Howell Township, New Jersey

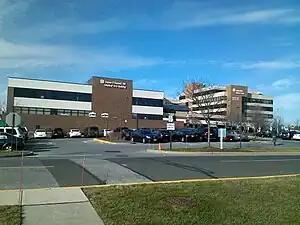
CentraState Medical Center

The Howell Township Public Schools serve students in pre-kindergarten through eighth grade. As of the 2020–21 school year, the district, comprised of 12 schools, had an enrollment of 5,409 students and 494.5 classroom teachers (on an FTE basis), for a student–teacher ratio of 10.9:1. Schools in the district (with 2020–21 enrollment data from the National Center for Education Statistics) are five K-2 elementary schools, five 3-5 elementary schools and two middle schools for grades 6-8: